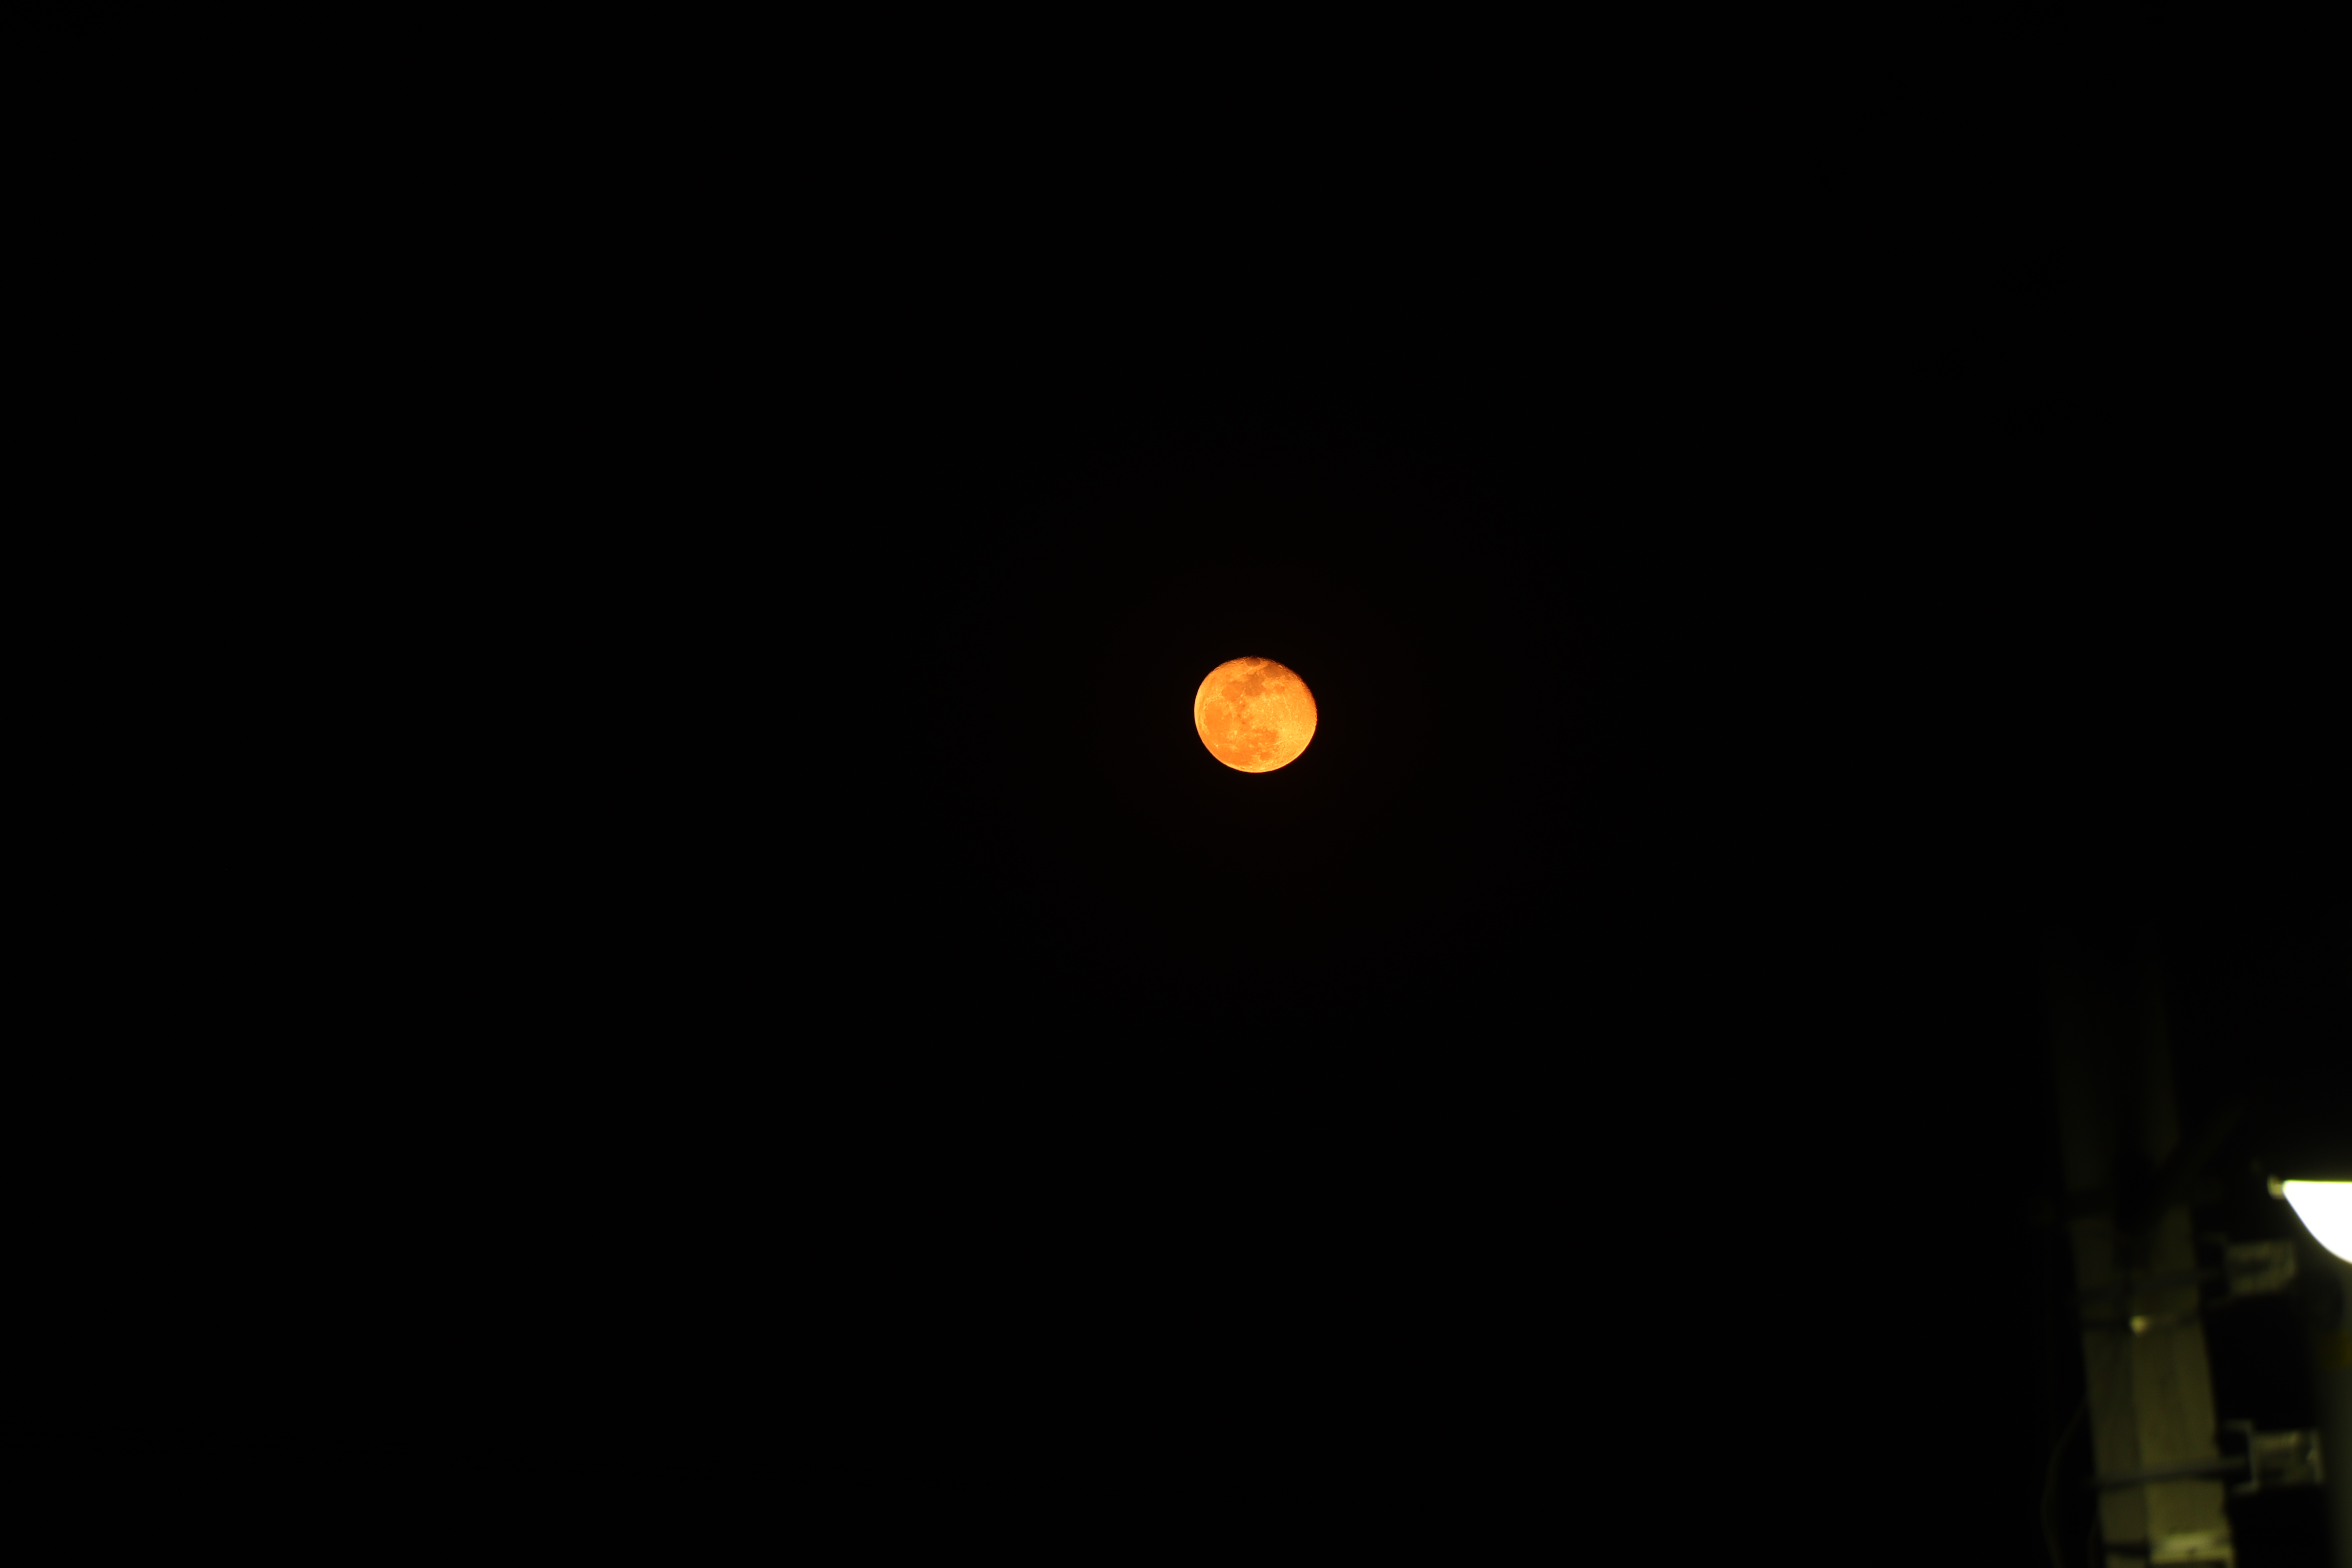
moon, night, black, full moon, sky, nature, light, celestial event, astronomical object, moonlight, darkness, atmosphere, midnight, lighting, space, circle, event, photography, sphere